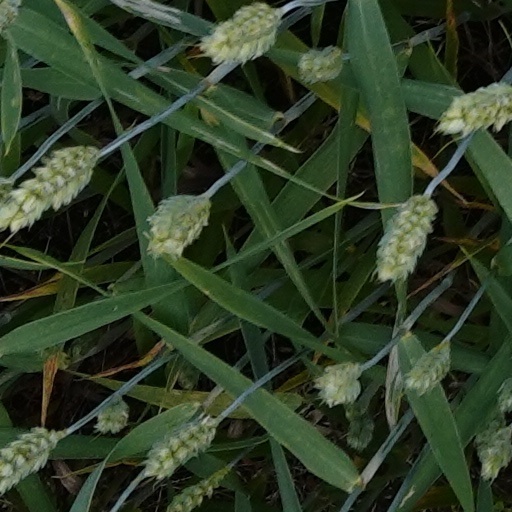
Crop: wheat